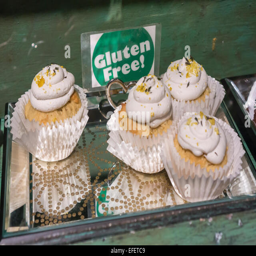
a baker sells gluten - free cupcakes at a fair promoting vegan food and products on saturday , january